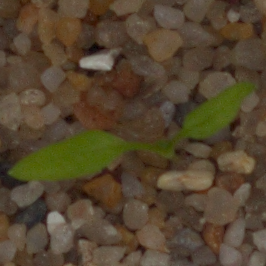
Label: common_chickweed